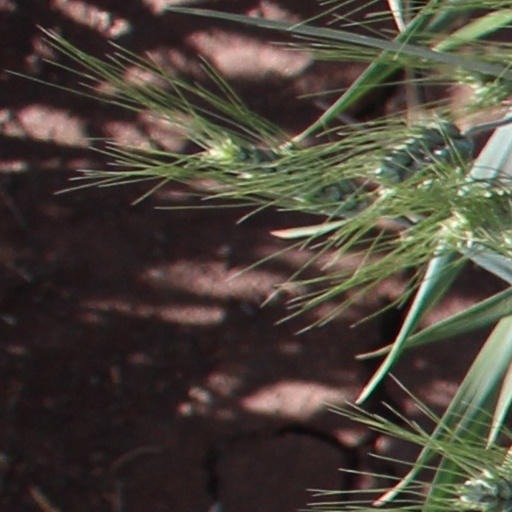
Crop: wheat